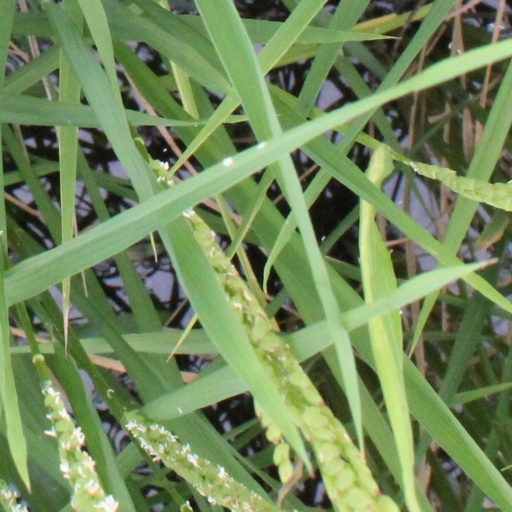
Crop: rice